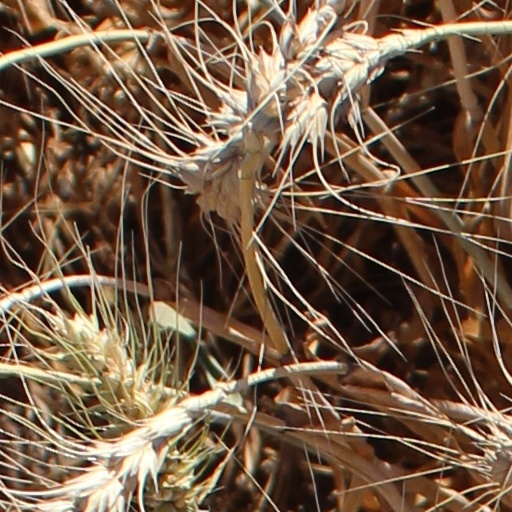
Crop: wheat